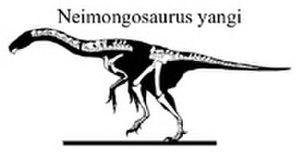
Neimongosaurus est un genre éteint de dinosaures théropodes herbivores du Crétacé supérieur retrouvé en Mongolie-Intérieure.